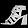
Label: Sandal